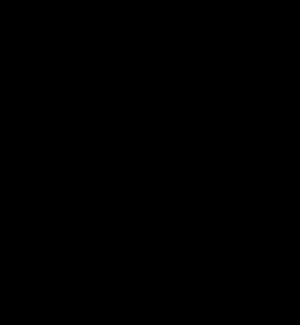
En informatique théorique, notamment en théorie des automates, et en théorie de la calculabilité, une machine de Moore ou automate de Moore est un transducteur fini pour lequel les sorties ne dépendent que de l'état courant. Cela signifie que chaque état est doté d'une lettre de sortie. La lettre est émise lorsque l'état est atteint. En particulier, la longueur du mot de sortie est égale à la longueur du mot d'entrée.